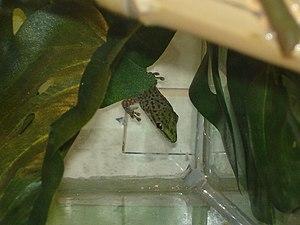
Phelsuma guttata est une espèce de geckos de la famille des Gekkonidae.